Triton (moon)

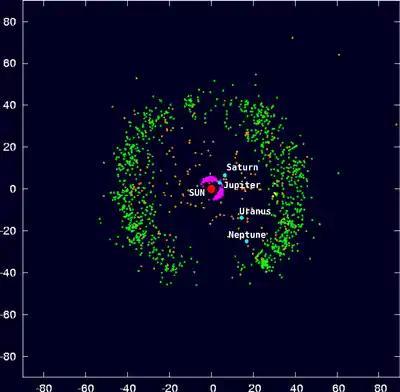
The Kuiper belt (green), in the Solar System's outskirts, is where Triton is thought to have originated.

Triton is unique among all large moons in the Solar System for its retrograde orbit around its planet (i.e. it orbits in a direction opposite to the planet's rotation). Most of the outer irregular moons of Jupiter and Saturn also have retrograde orbits, as do some of the irregular moons of Uranus and Neptune. However, these moons are all much more distant from their primaries and are small in comparison, with the largest of them (Phoebe) having only 8% of the diameter (and 0.03% of the mass) of Triton.